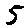
Label: 5